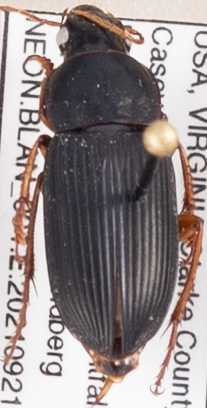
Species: Harpalus pensylvanicus
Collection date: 2021-09-21
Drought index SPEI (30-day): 1.642
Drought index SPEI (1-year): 0.828
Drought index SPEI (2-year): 0.704